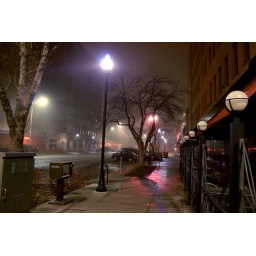
Looking North, for what it's worth. Note the pink lamp in the series of blues.